HMS E11

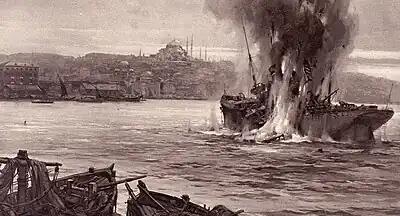
"E11" torpedoes the "Stamboul" off Constantinople, 25 May 1915

In May 1915, still commanded by Nasmith, "E11" arrived at the Dardanelles to join the submarine campaign in the Sea of Marmara. "E11" was the second submarine to undertake a successful tour, following the which had passed through the straits on 27 April.